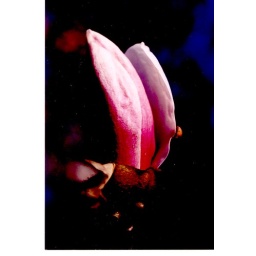
closeup of ladybug on magnolia tree flower in my backyard